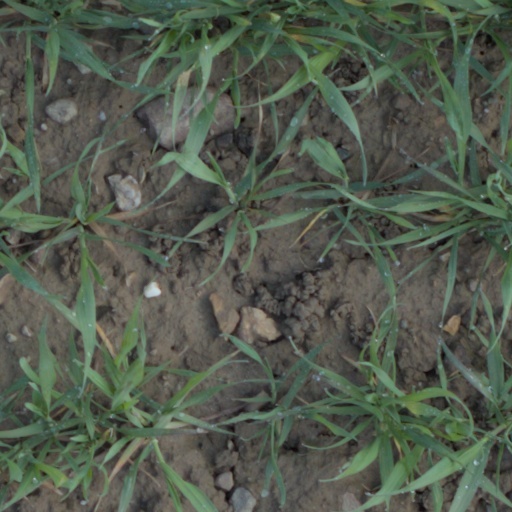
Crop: wheat